Los únicos

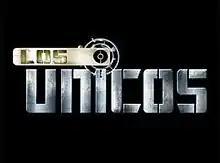

Los únicos is a 2011 Argentine superhero television series aired by El Trece in at prime time. The "uniques" are a superhero team working as a covert operation unit. Main actors are Arnaldo André, Mariano Martínez and Griselda Siciliani, the two main supervillains are played by Favio Posca and Carlos Belloso.